List of Chinese soups

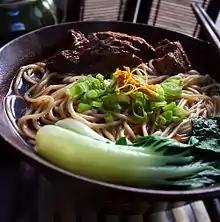
Beef noodle soup

This is a list of notable Chinese soups. Chinese cuisine includes styles originating from the diverse regions of China, as well as from Chinese people in other parts of the world. In China, a broth-based soup is usually consumed before or after a meal. Chinese noodles may be added to some of these soups to create noodle soups.